Peter King, 1st Baron King

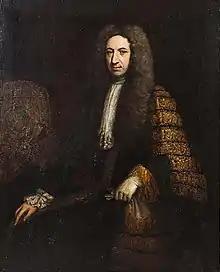
Lord King, Lord Chancellor

Lord King as chancellor failed to sustain the reputation which he had acquired at the common law bar. Nevertheless, he left his mark on English law by establishing the principles that a will of immovable property is governed by the "lex loci rei sitae", and that where a husband had a legal right to the personal estate of his wife, which must be asserted by a suit in equity, the court would not help him unless he made a provision out of the property for the wife, if she required it. He was also the author of the Act (Proceedings in Courts of Justice Act 1730) by virtue of which English superseded Latin as the language of the courts.